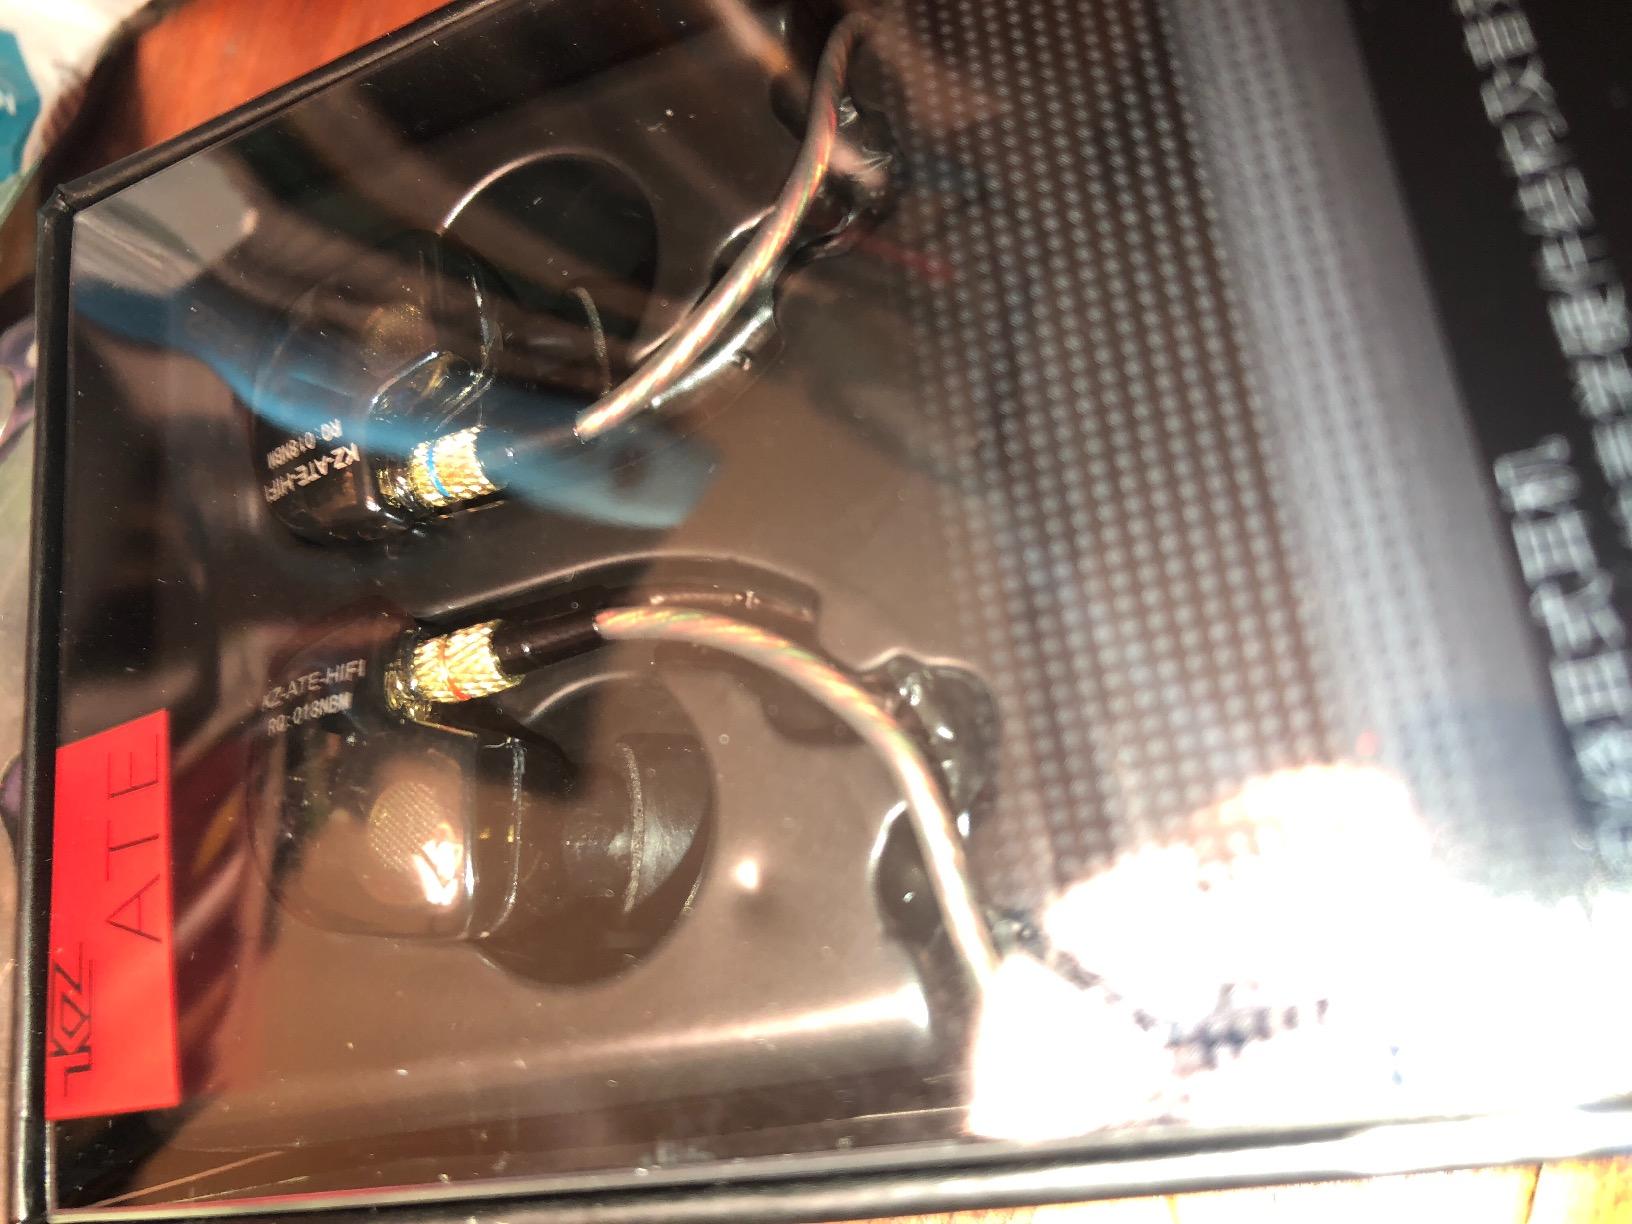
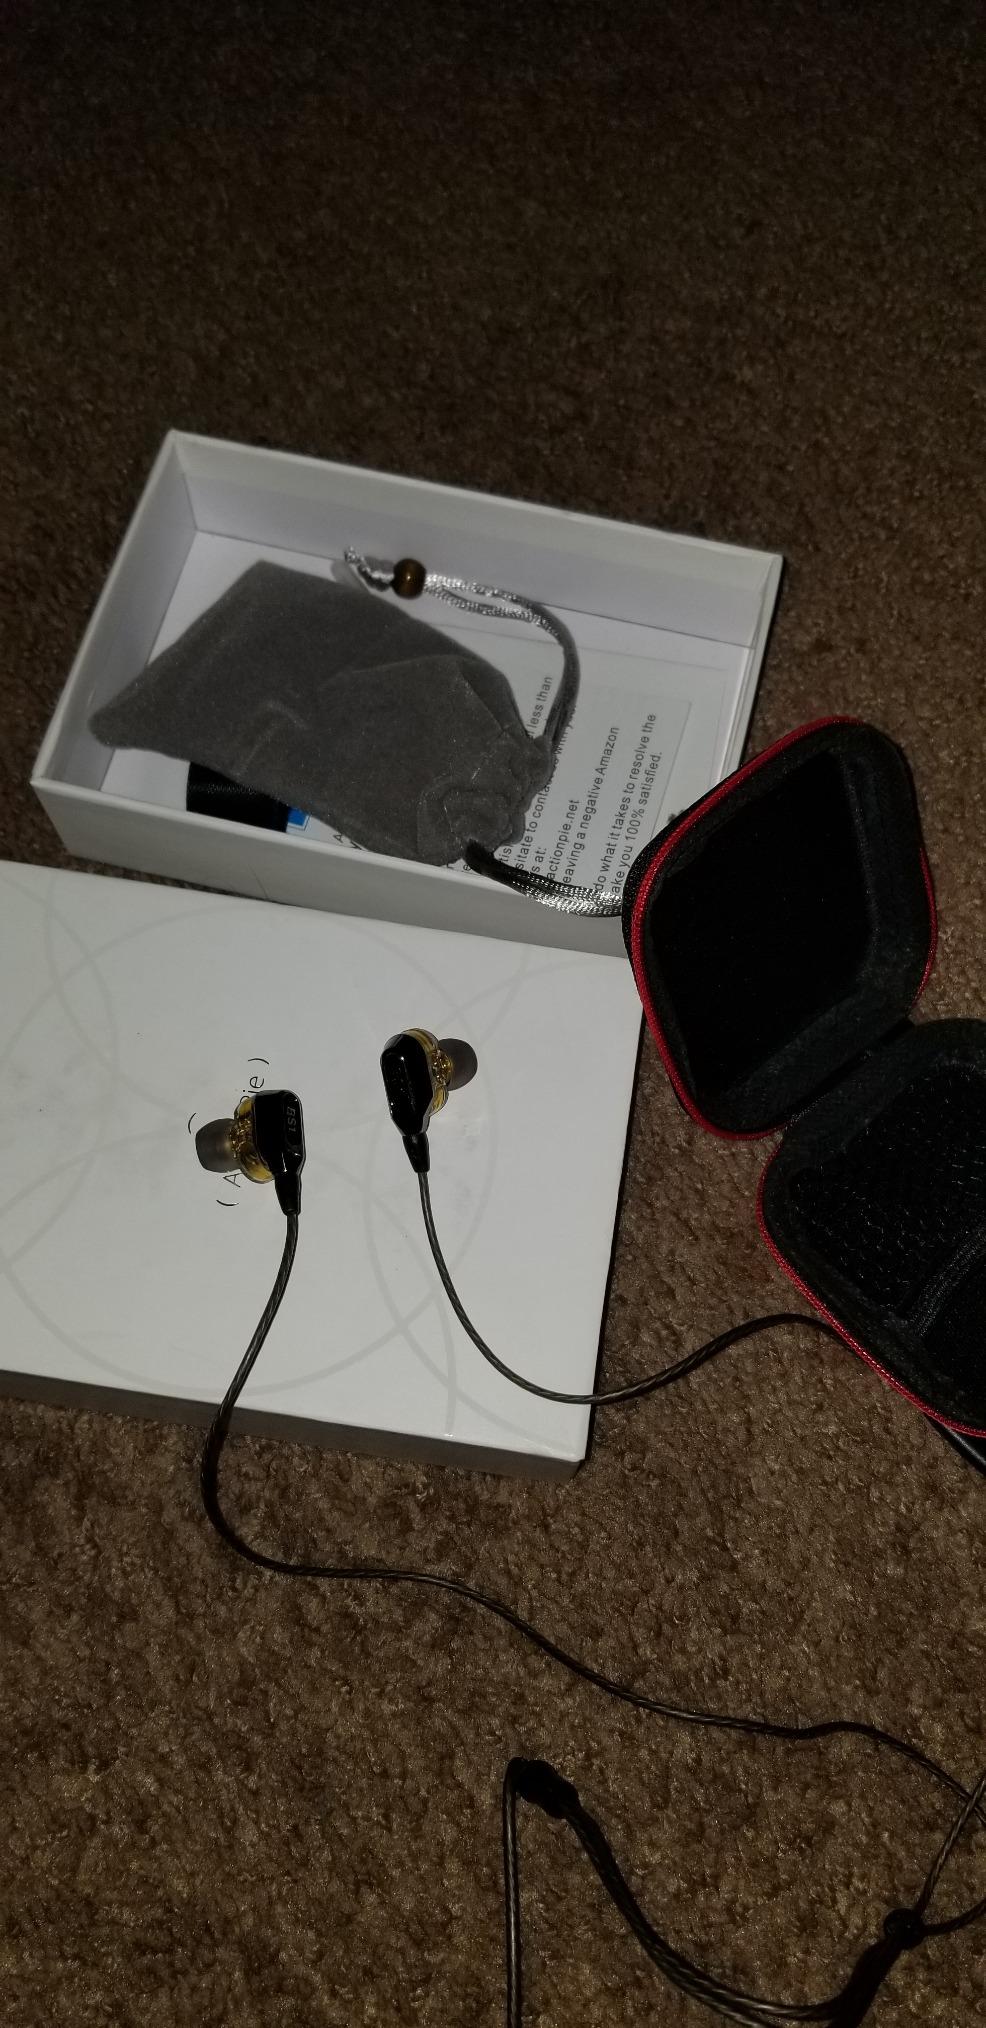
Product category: headphones
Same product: no